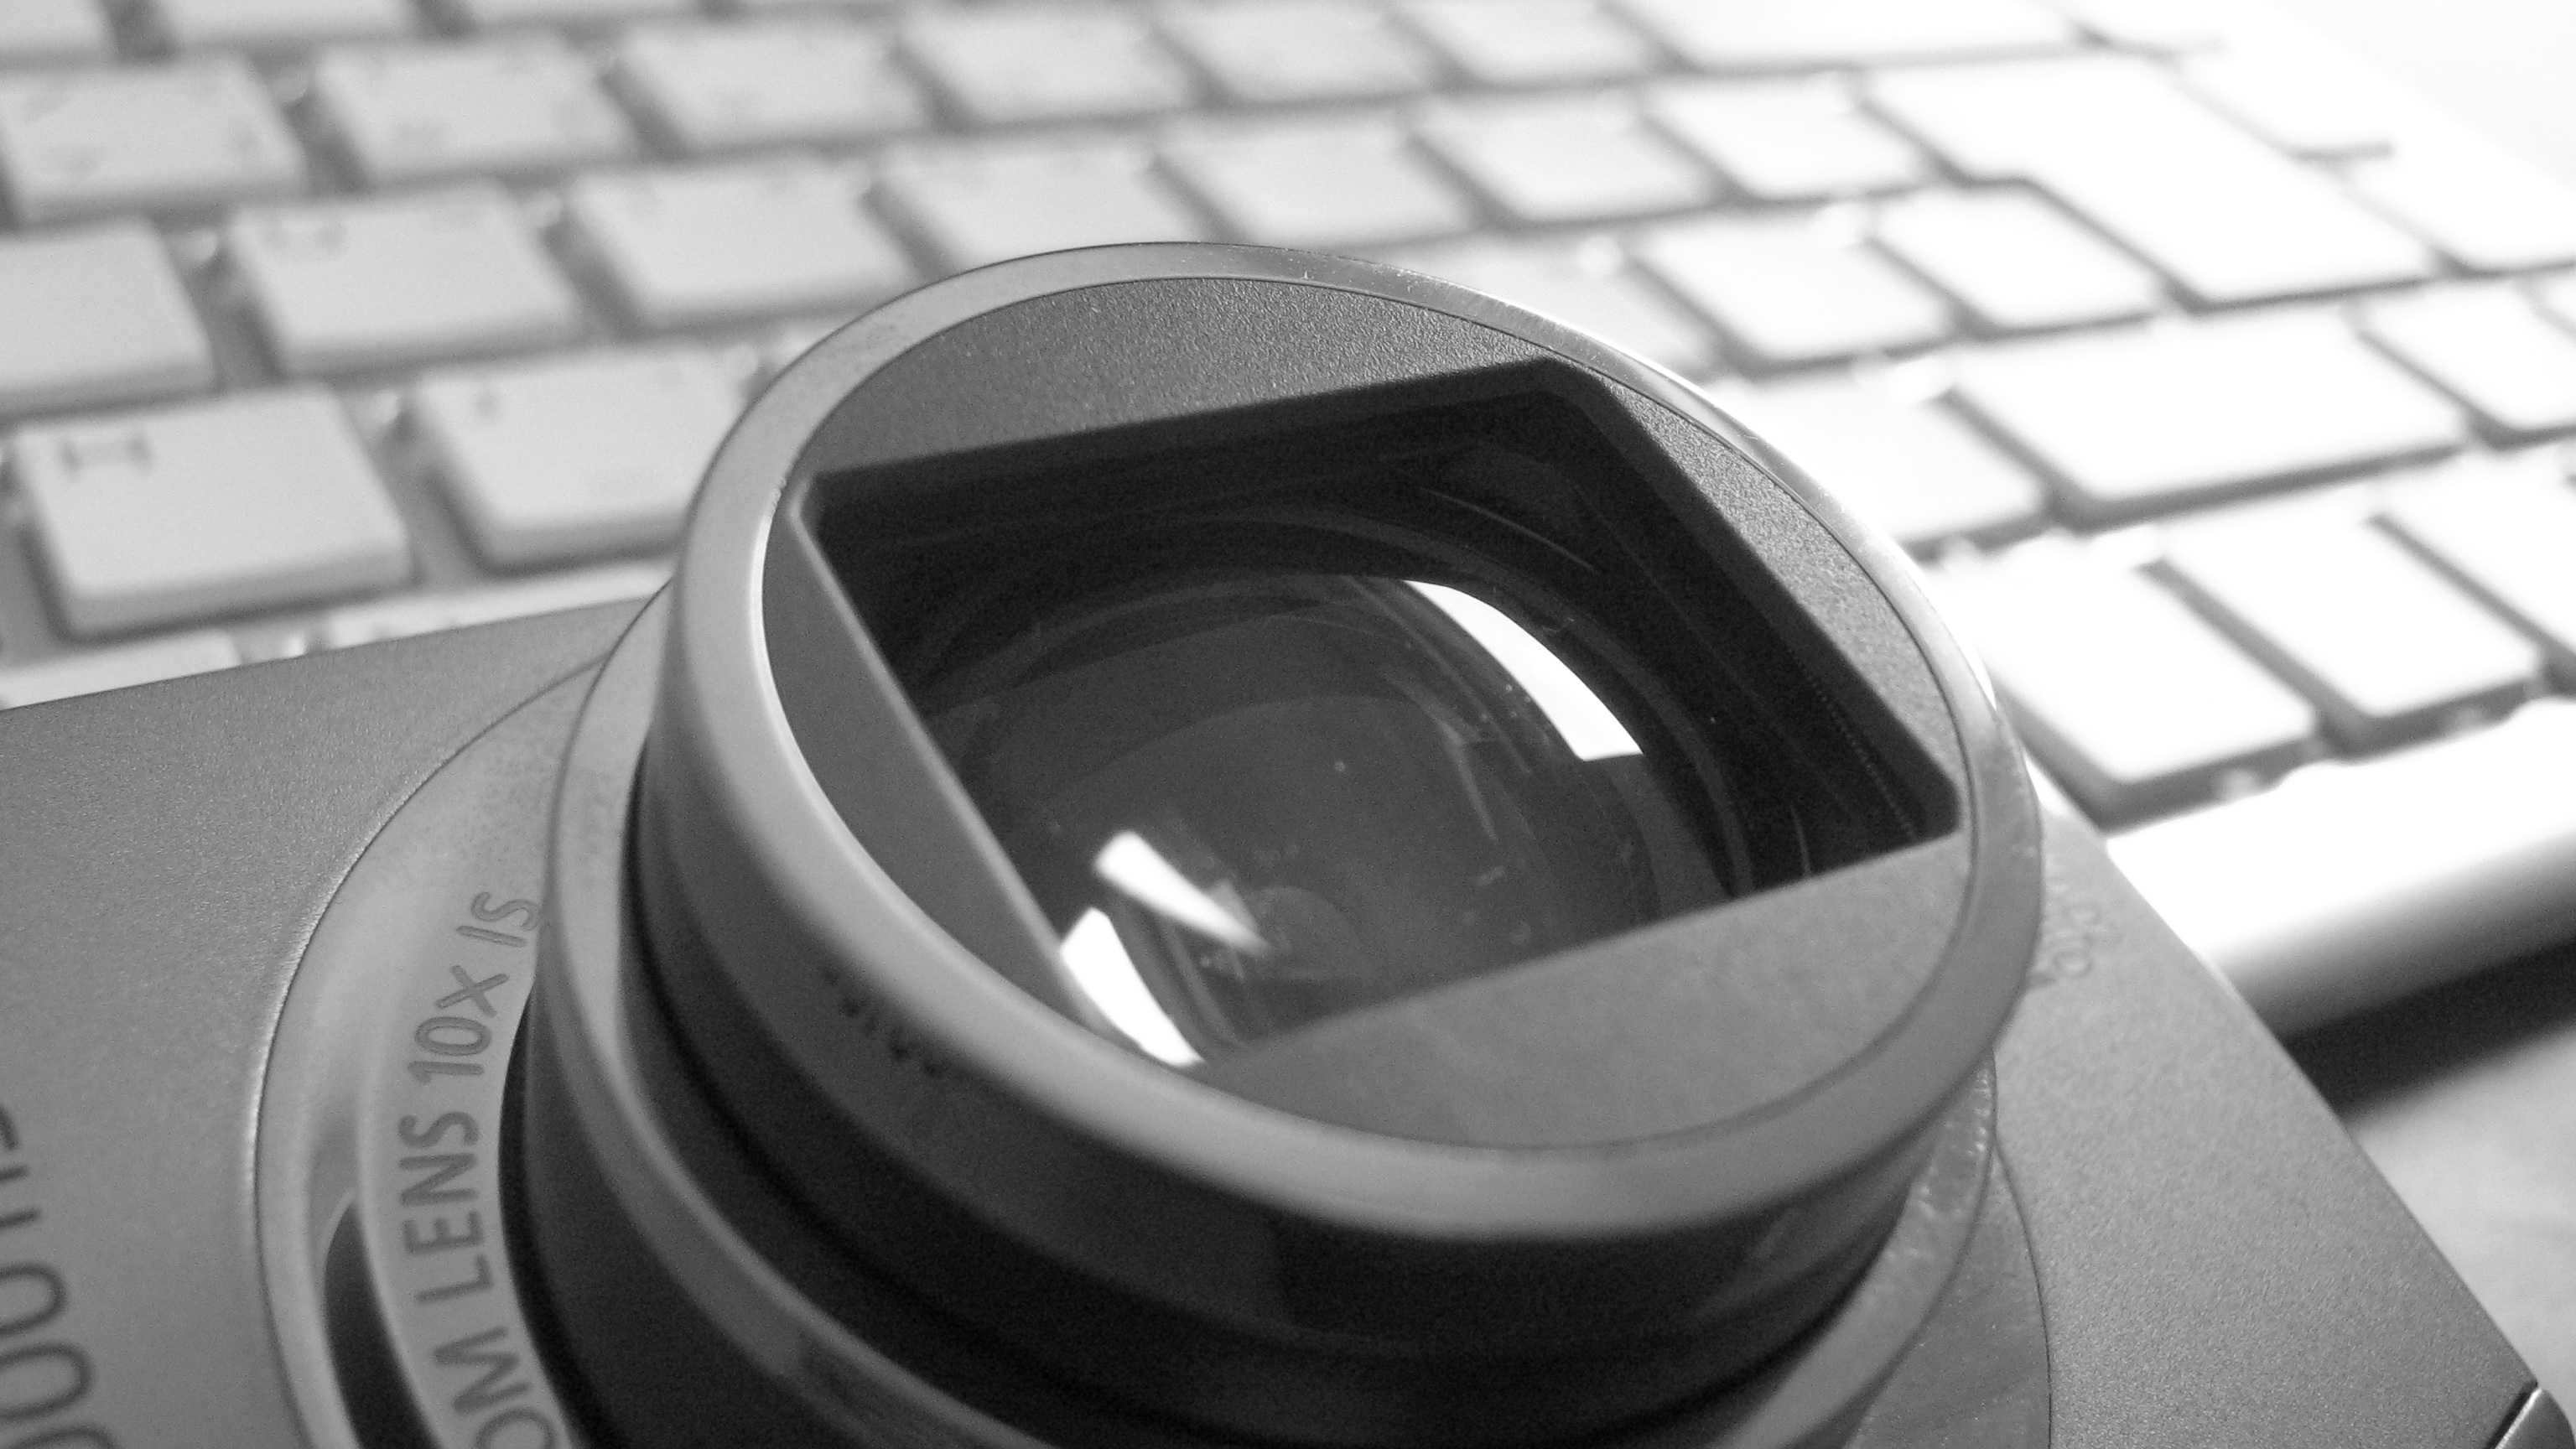
computer, black and white, keyboard, technology, camera, photography, wheel, lens, object, monochrome, reflex camera, recording, digital camera, photograph, camera lens, aperture, mirroring, technical, photo camera, monochrome photography, single lens reflex camera, cameras optics